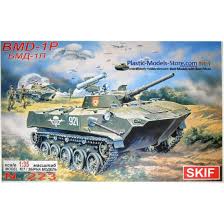
Label: BMD